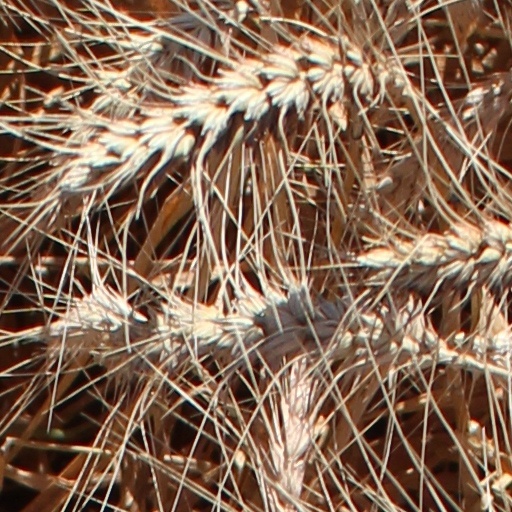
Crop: wheat